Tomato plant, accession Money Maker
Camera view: tilt-top (135 deg); turntable rotation: 150 degrees
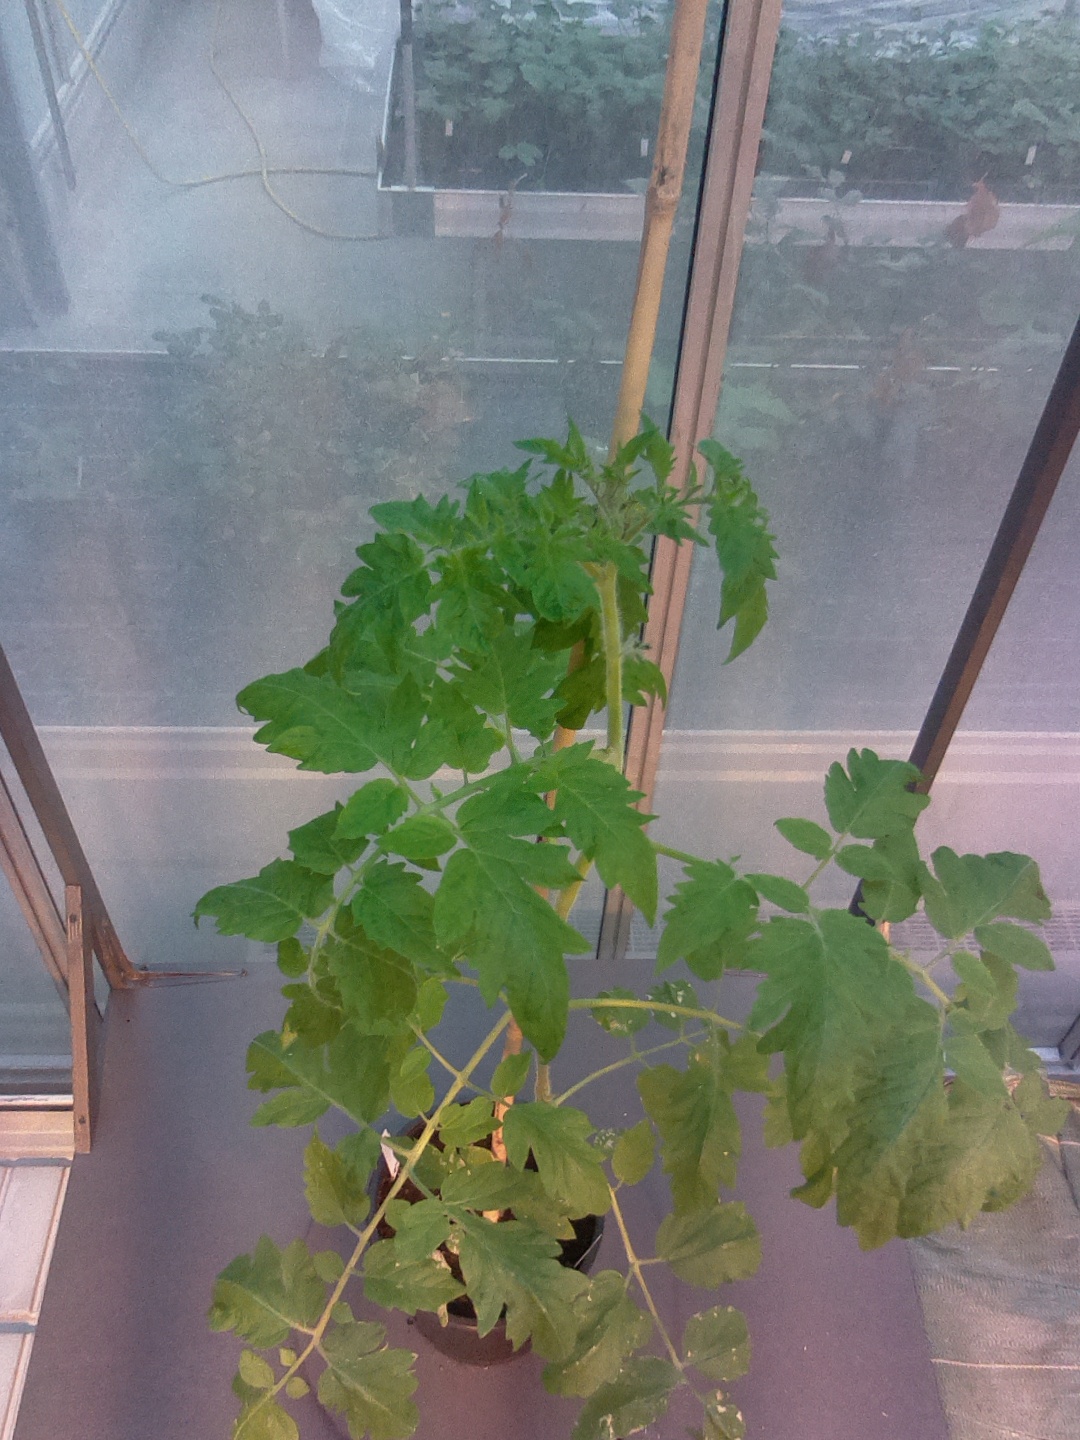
BBCH growth stage 53: 3 inflorescences visible